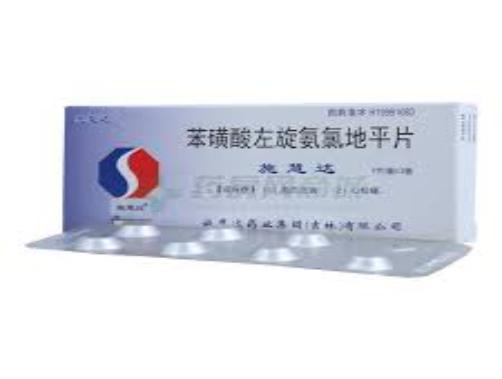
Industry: Medical